Ningyohime no Gomen ne Gohan

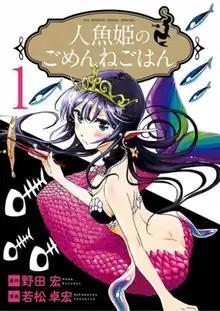
First volume cover

, also known as Forbidden Fish is Sweeeetest!!!, is a Japanese manga series written by and illustrated by Takahiro Wakamatsu. It was serialized on Shogakukan's "" website from January 2017 to April 2019, with its chapters collected in seven volumes.